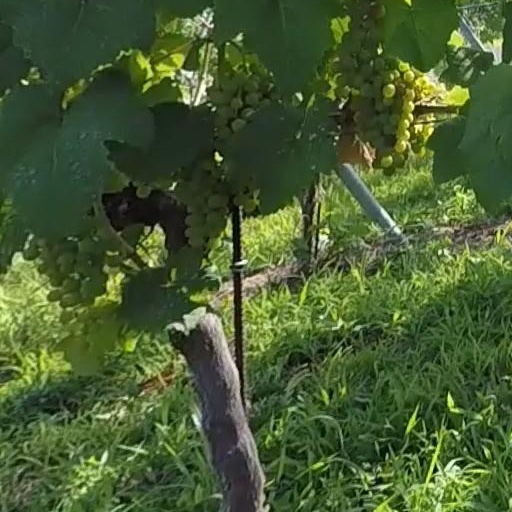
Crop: grape